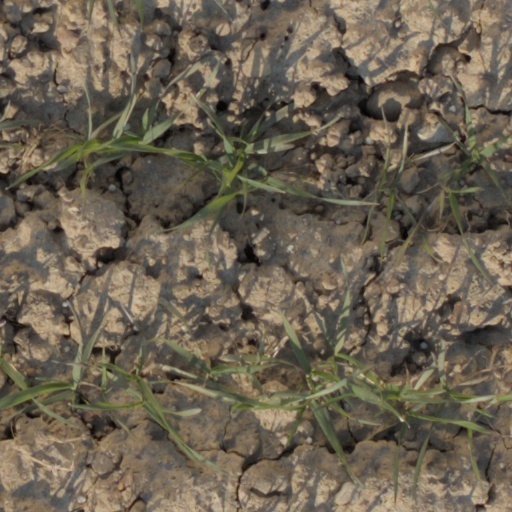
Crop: wheat